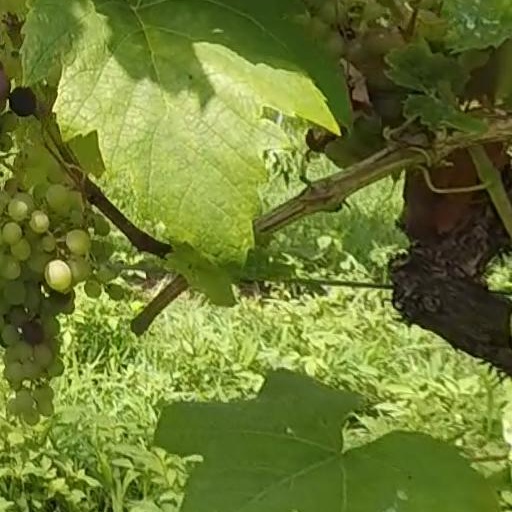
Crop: grape